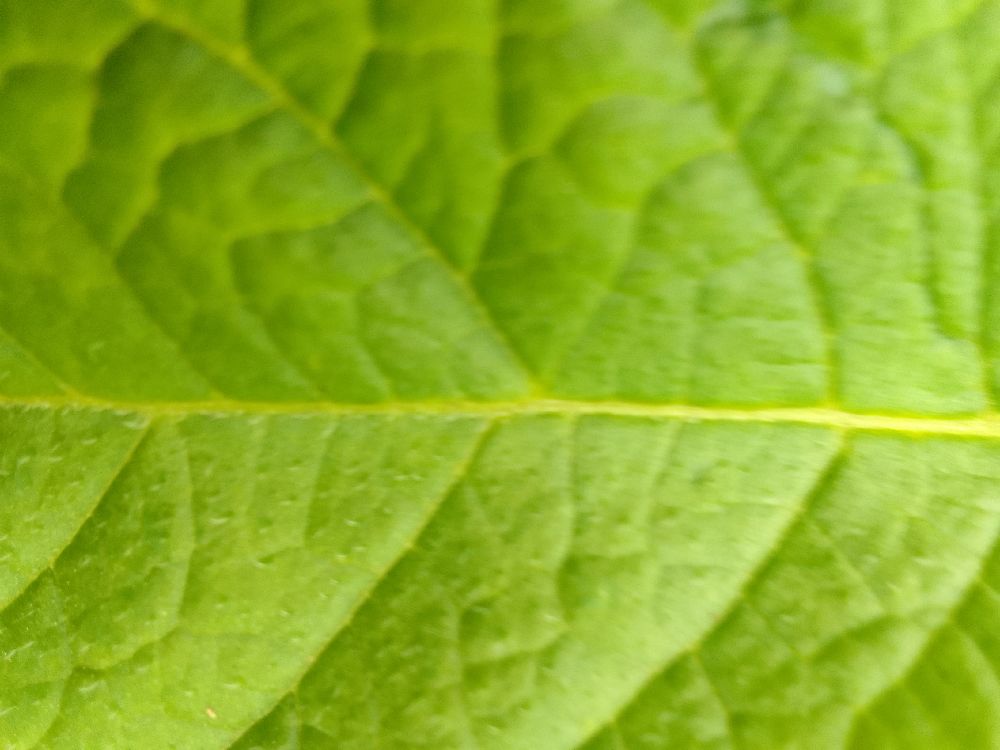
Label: Healthy